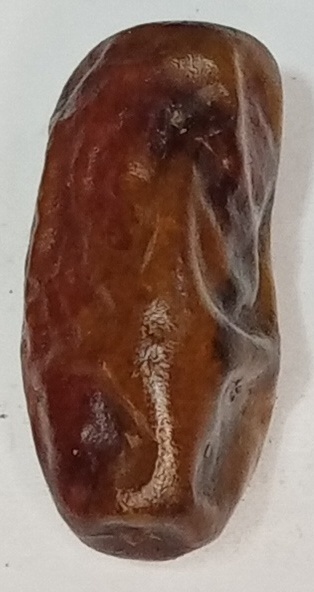
Variety: gajar
Size: small
Grade: grade-3